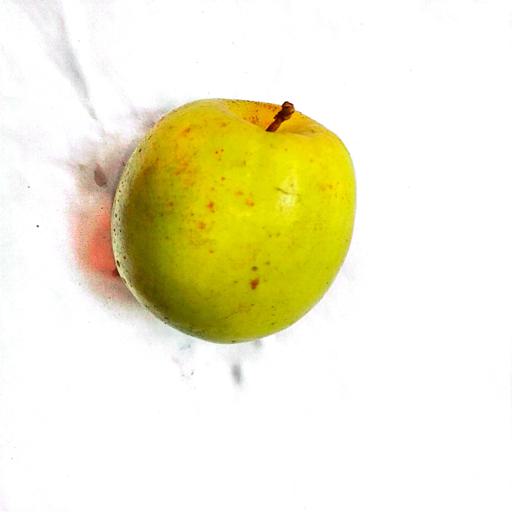
Label: healthy